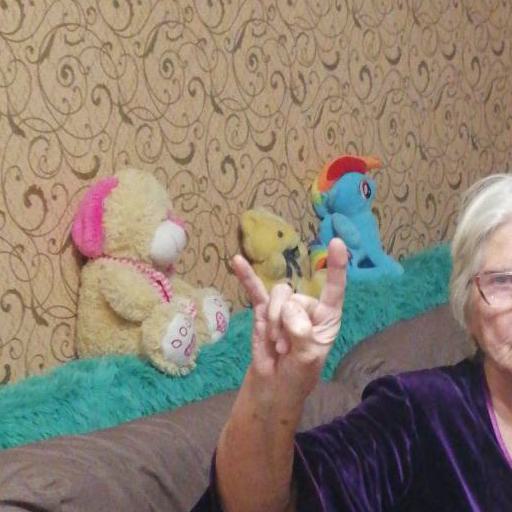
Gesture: rock